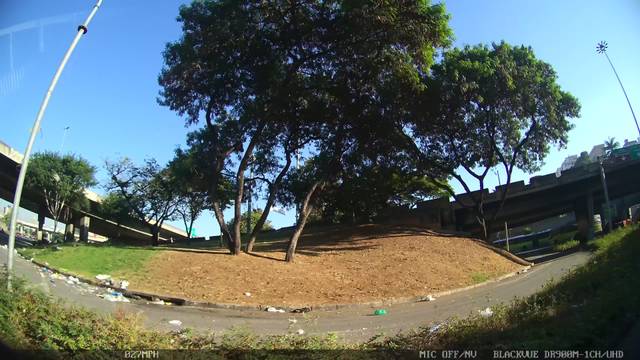
Region: Brazil
Coordinates: -19.911, -43.939